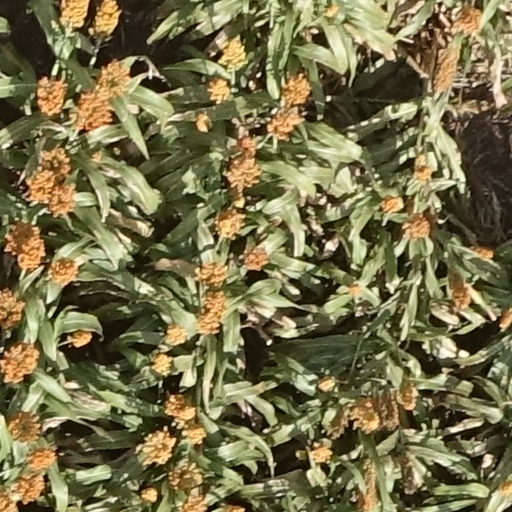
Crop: sorghum